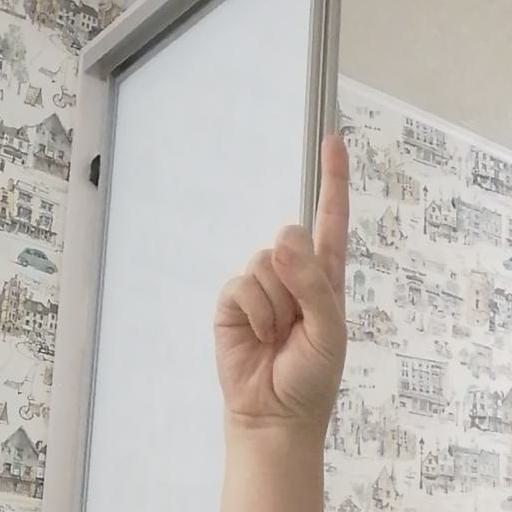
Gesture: one